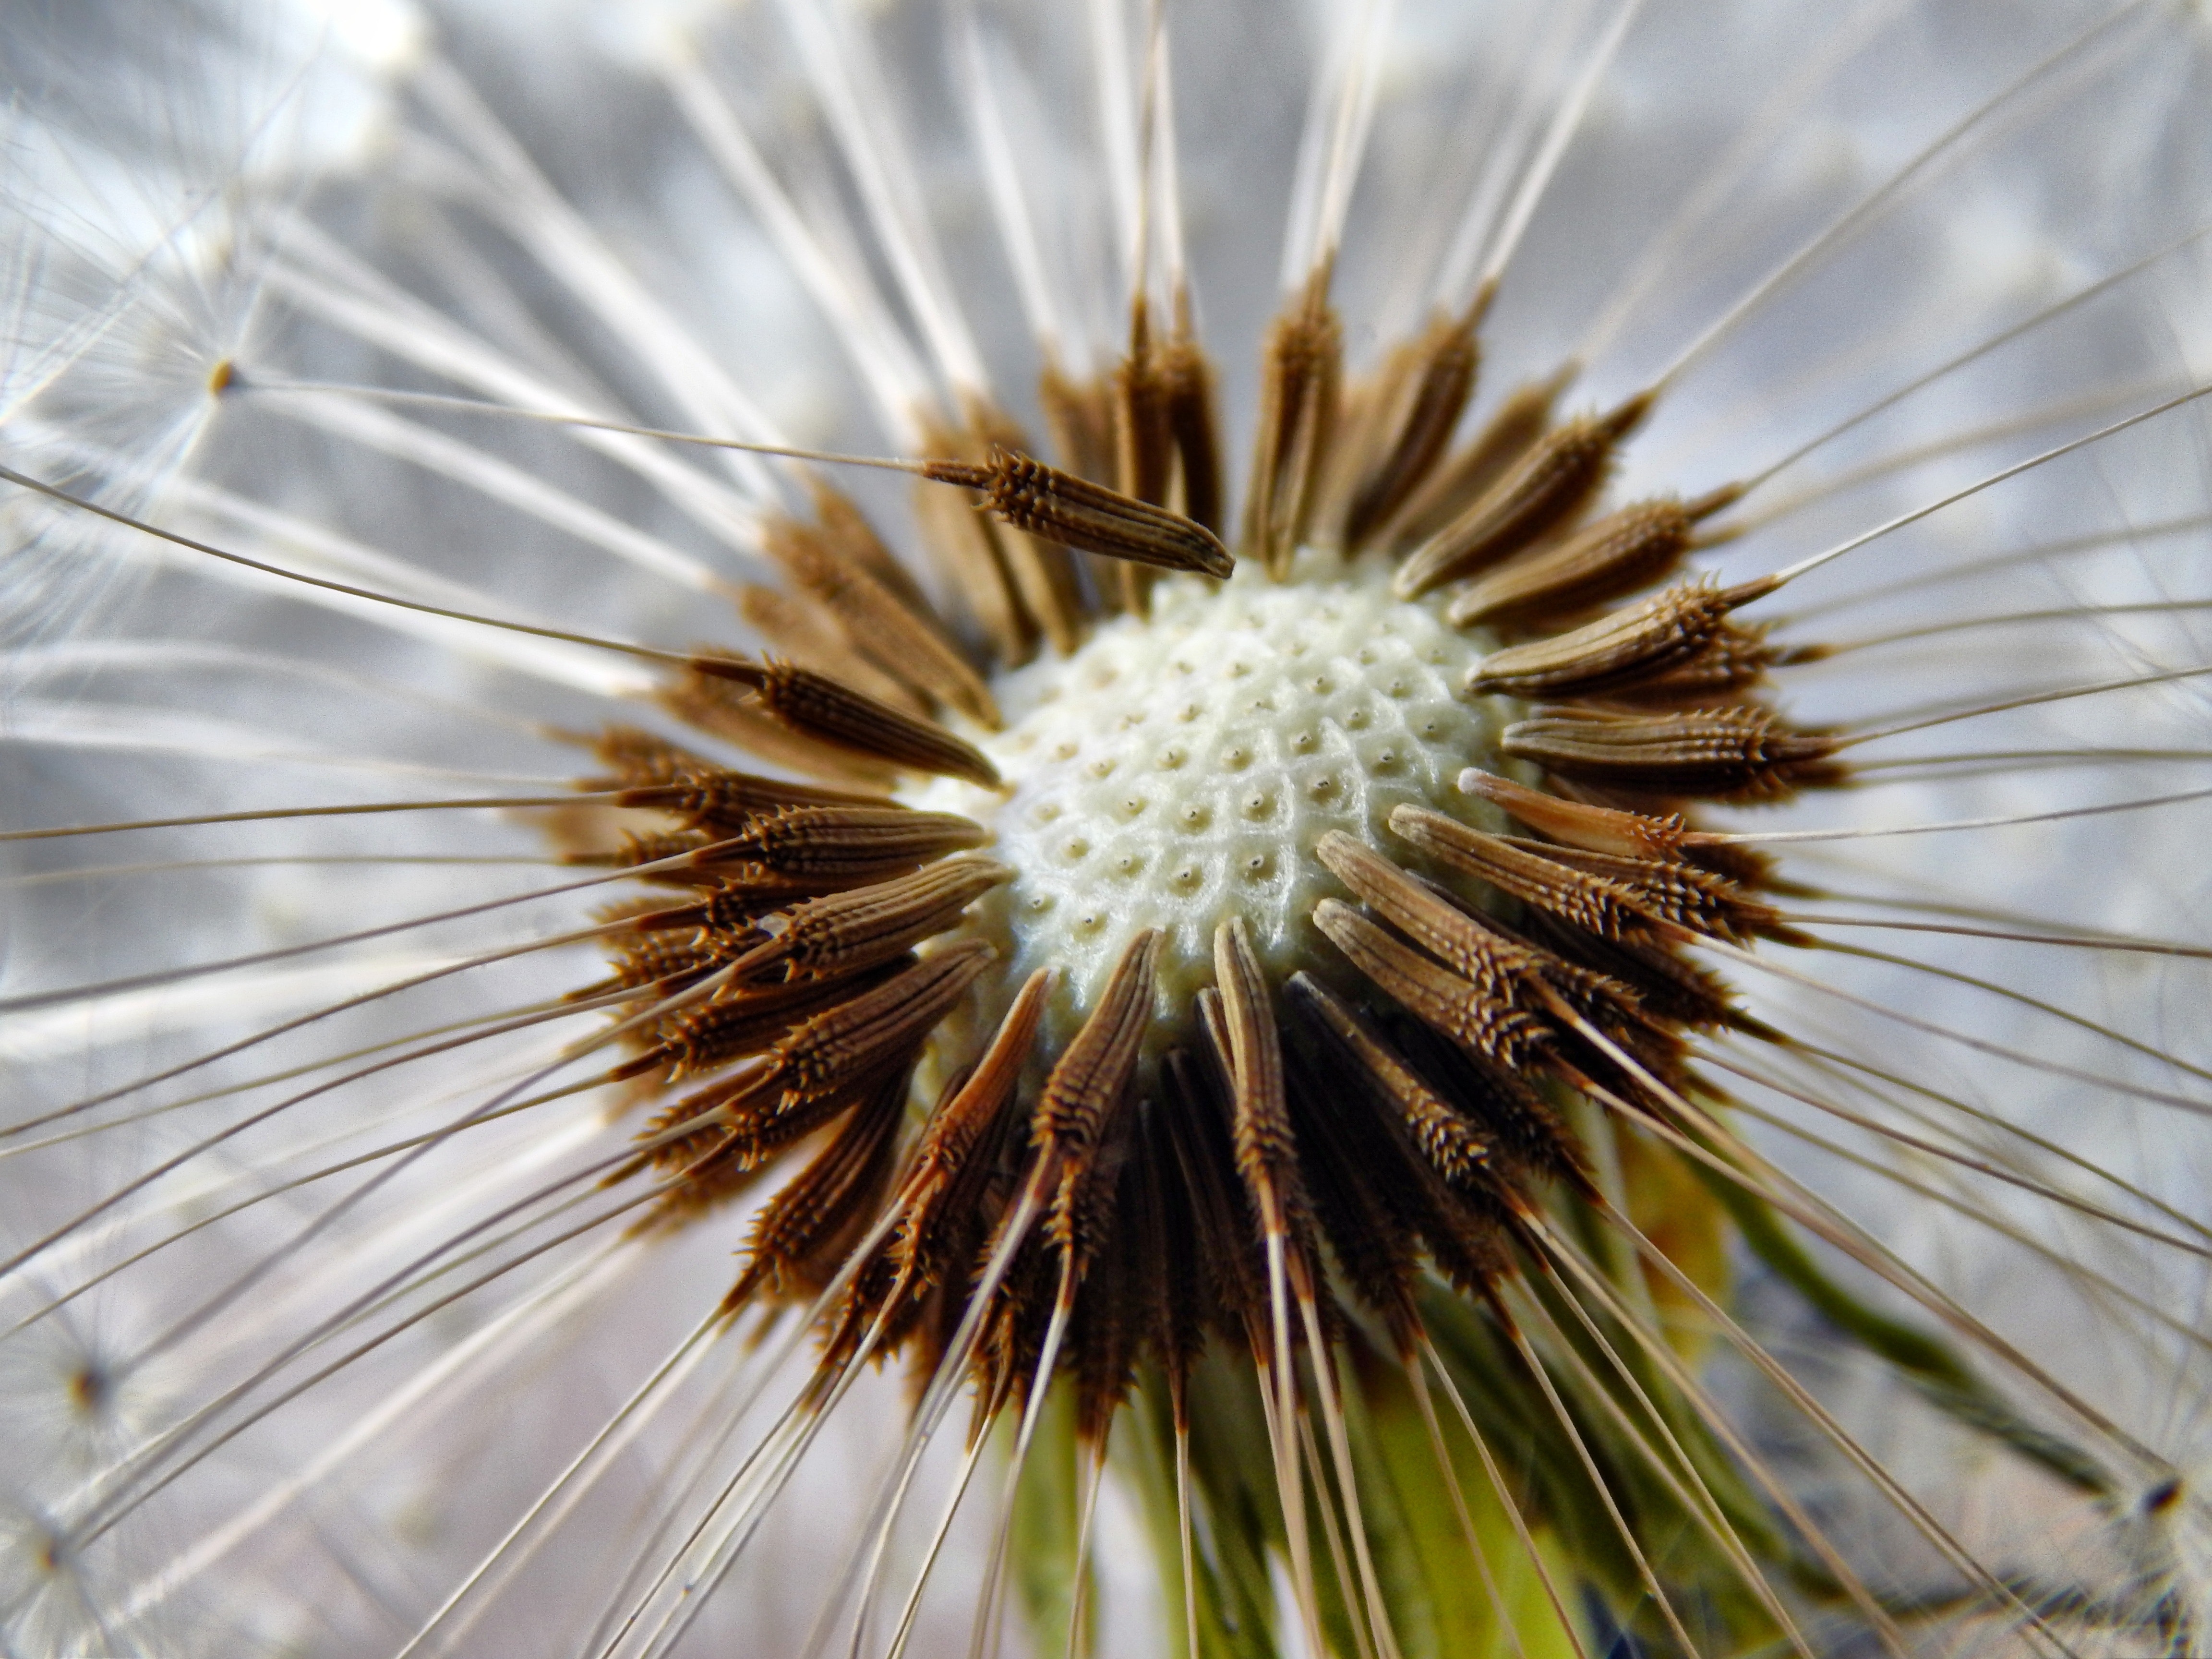
dandelion, flower, close up, plant, pollen, wildflower, macro photography, flowering plant, photography, daisy family, plant stem, asterales